Lech-Lecha

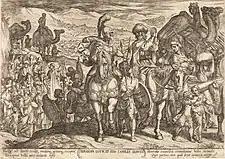
Lot and His Family Recalled Home by Abraham (1613 etching by Antonio Tempesta at the National Gallery of Art)

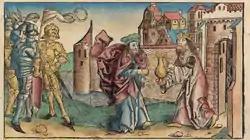
Abraham and Melchizedek (1493 woodcut from the Nuremberg Chronicle)

Rabbi Levi, or some say Rabbi Jonathan, said that a tradition handed down from the Men of the Great Assembly taught that wherever the Bible employs the term "and it was" or "and it came to pass" ("va-yehi"), as it does in Genesis 14:1, it indicates misfortune, as one can read "wa-yehi" as "wai", "hi", "woe, sorrow." Thus the words, "And it came to pass in those days of Amraphel, Arioch, Kenderlaomer, Tidal, Shemeber, Shinab, Backbrai, and Lama the kings of Shinar, Ellasar, Elam, Goiim, Zeboiim, Admah, Bela, and Lasha" in Genesis 14:1, are followed by the words, "they made war with Bera, Birsta, Nianhazel, and Melchizedek the kings of Sodom, Gomorrah, Zoar, and Salem" in Genesis 14:2. And the Gemara also cited the instances of Genesis 6:1 followed by Genesis 6:5; Genesis 11:2 followed by Genesis 11:4; Joshua 5:13 followed by the rest of Joshua 5:13; Joshua 6:27 followed by Joshua 7:1; 1 Samuel 1:1 followed by 1 Samuel 1:5; 1 Samuel 8:1 followed by 1 Samuel 8:3; 1 Samuel 18:14 close after 1 Samuel 18:9; 2 Samuel 7:1 followed by 1 Kings 8:19; Ruth 1:1 followed by the rest of Ruth 1:1; and Esther 1:1 followed by Haman. But the Gemara also cited as counterexamples the words, "And there was evening and there was morning one day," in Genesis 1:5, as well as Genesis 29:10, and 1 Kings 6:1. So Rav Ashi replied that "wa-yehi" sometimes presages misfortune, and sometimes it does not, but the expression "and it came to pass in the days of" always presages misfortune. And for that proposition, the Gemara cited Genesis 14:1, Isaiah 7:1, Jeremiah 1:3, Ruth 1:1, and Esther 1:1.